Italian Venezuelans

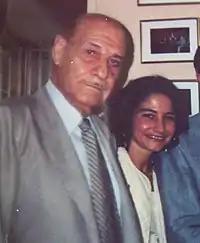
Pompeo D'Ambrosio, born in Italy, was responsible with his brother Mino for the golden age of Deportivo Italia, the Italian-Venezuelan football team

Most of the Italian community in Caracas, but even in the rest of Venezuela, followed Deportivo Italia football club, as its own representative team. Deportivo Italia achieved worldwide fame in the Pompeo D'Ambrosio era (it was considered the best Venezuelan team of the 20th century together with Estudiantes de Mérida F.C., according to the International Federation of Football History & Statistics) winning several national championships and participating in the Copa Libertadores in the 1960s and 1970s (getting the famous Little Maracanazo).